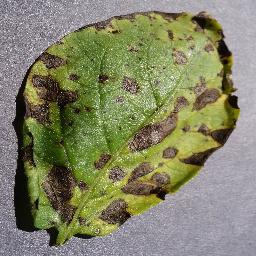
Etiqueta: Tizon_Temprano